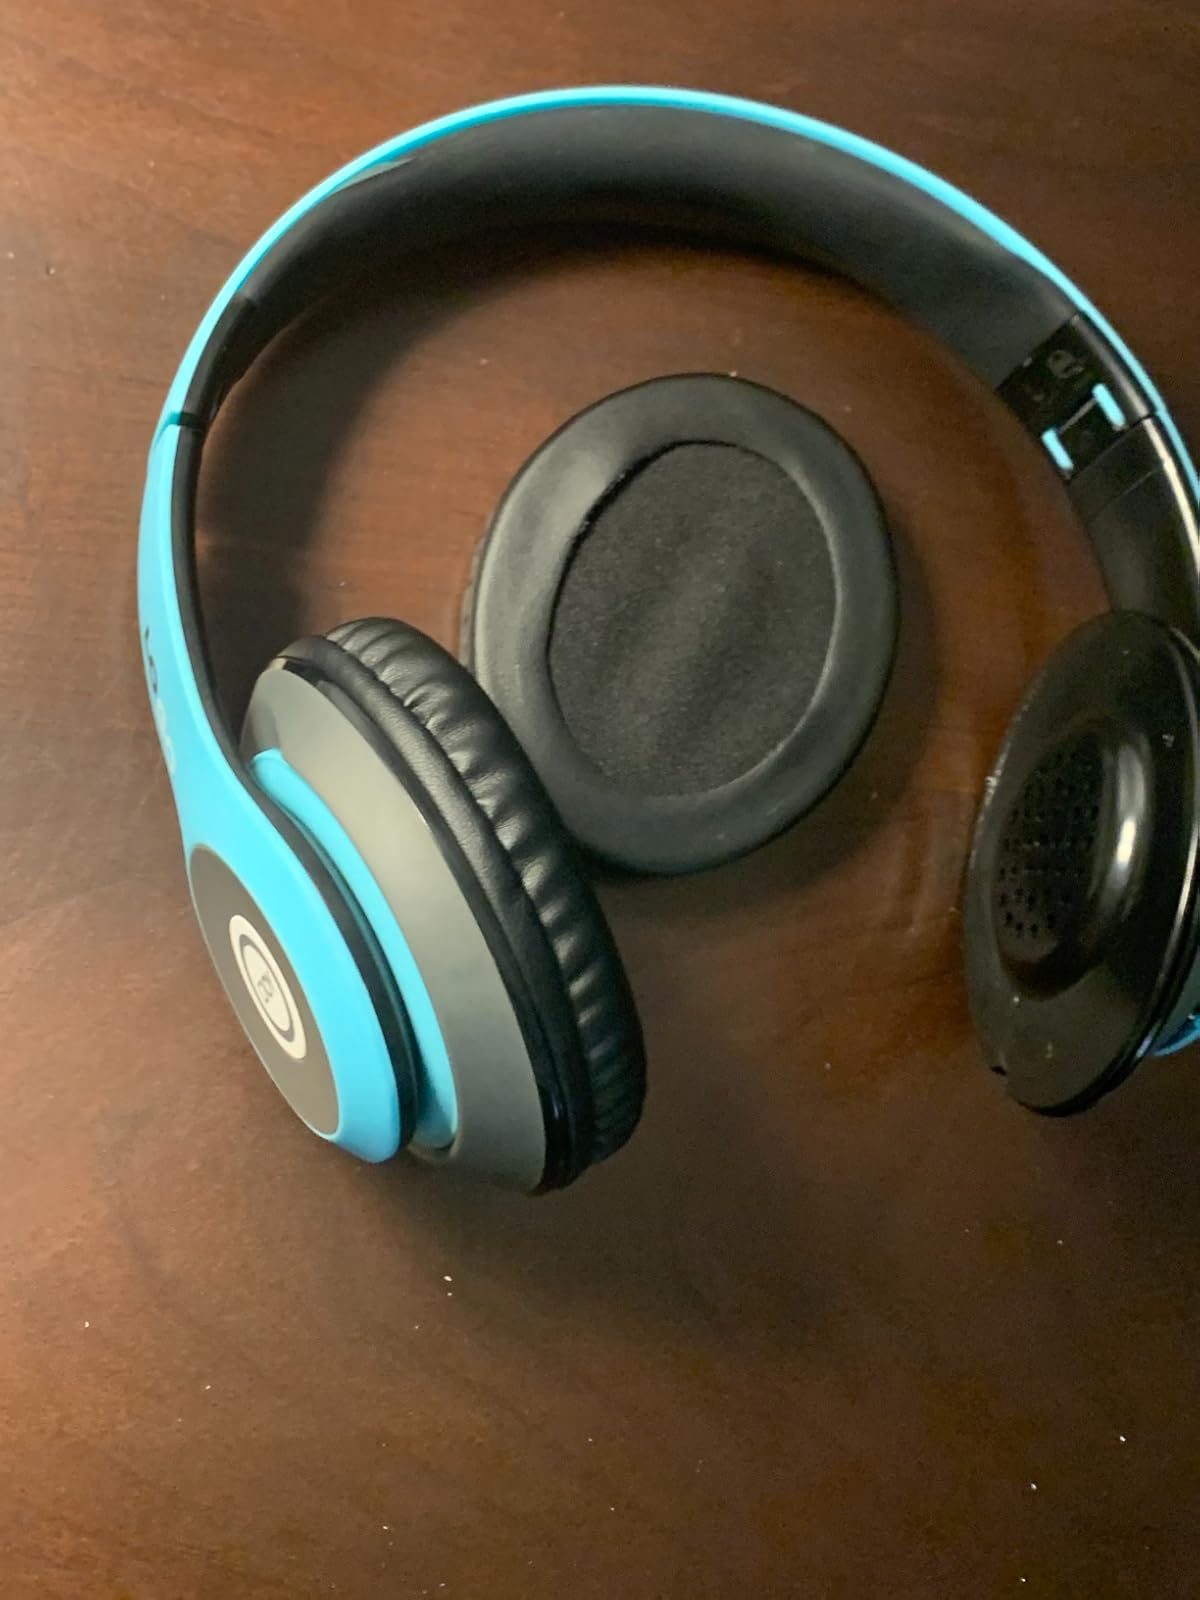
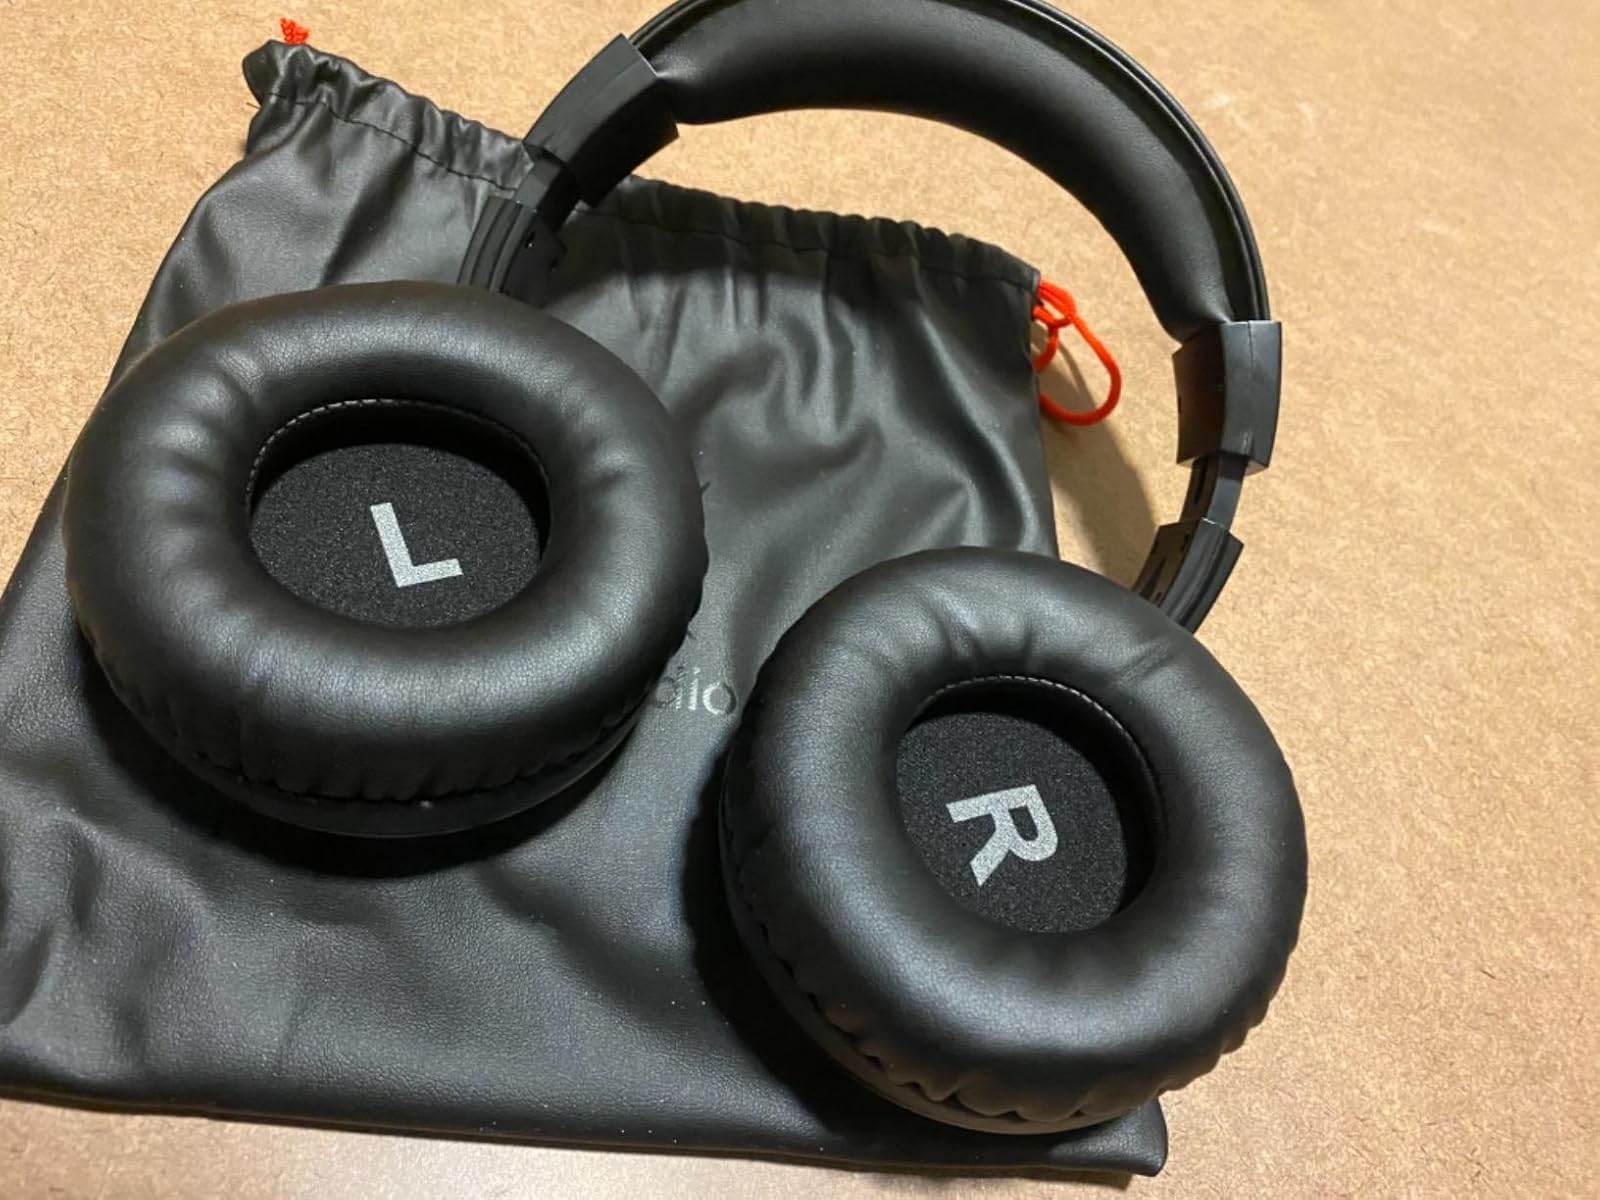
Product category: headphones
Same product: no